Rostrevor

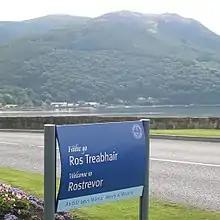
Rostrevor welcome sign in Irish and English, with Slieve Martin in the background

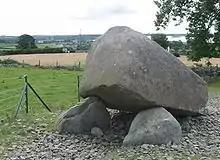
Kilfeaghan dolmen

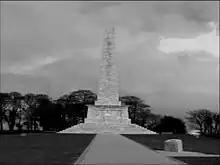
Robert Ross Monument, Rostrevor

Rostrevor is a village and townland in County Down, Northern Ireland. It lies at the foot of Slieve Martin on the coast of Carlingford Lough, near Warrenpoint. The Kilbroney River flows through the village and Rostrevor Forest is nearby. south-east of Newry, the village is within the Newry, Mourne and Down local government district.